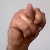
The image shows a hand gesture representing the letter 'N' in Indian Sign Language.